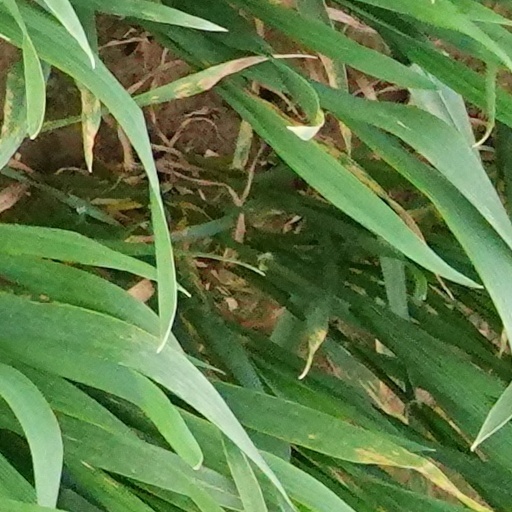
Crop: wheat